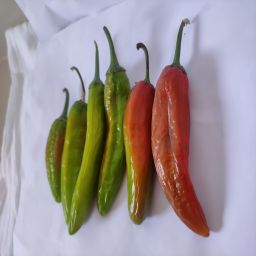
Crop: New Mexico Green Chile
Quality: Old